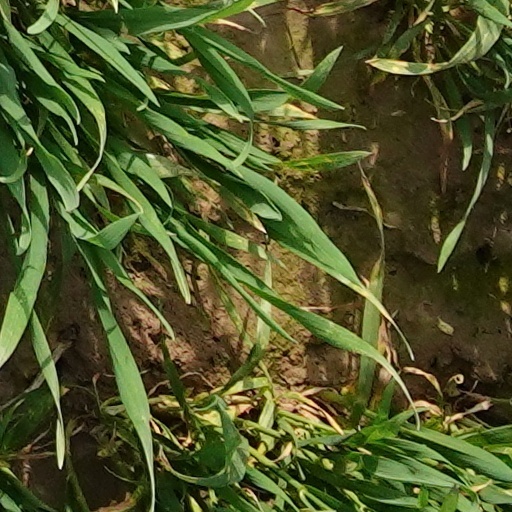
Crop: wheat